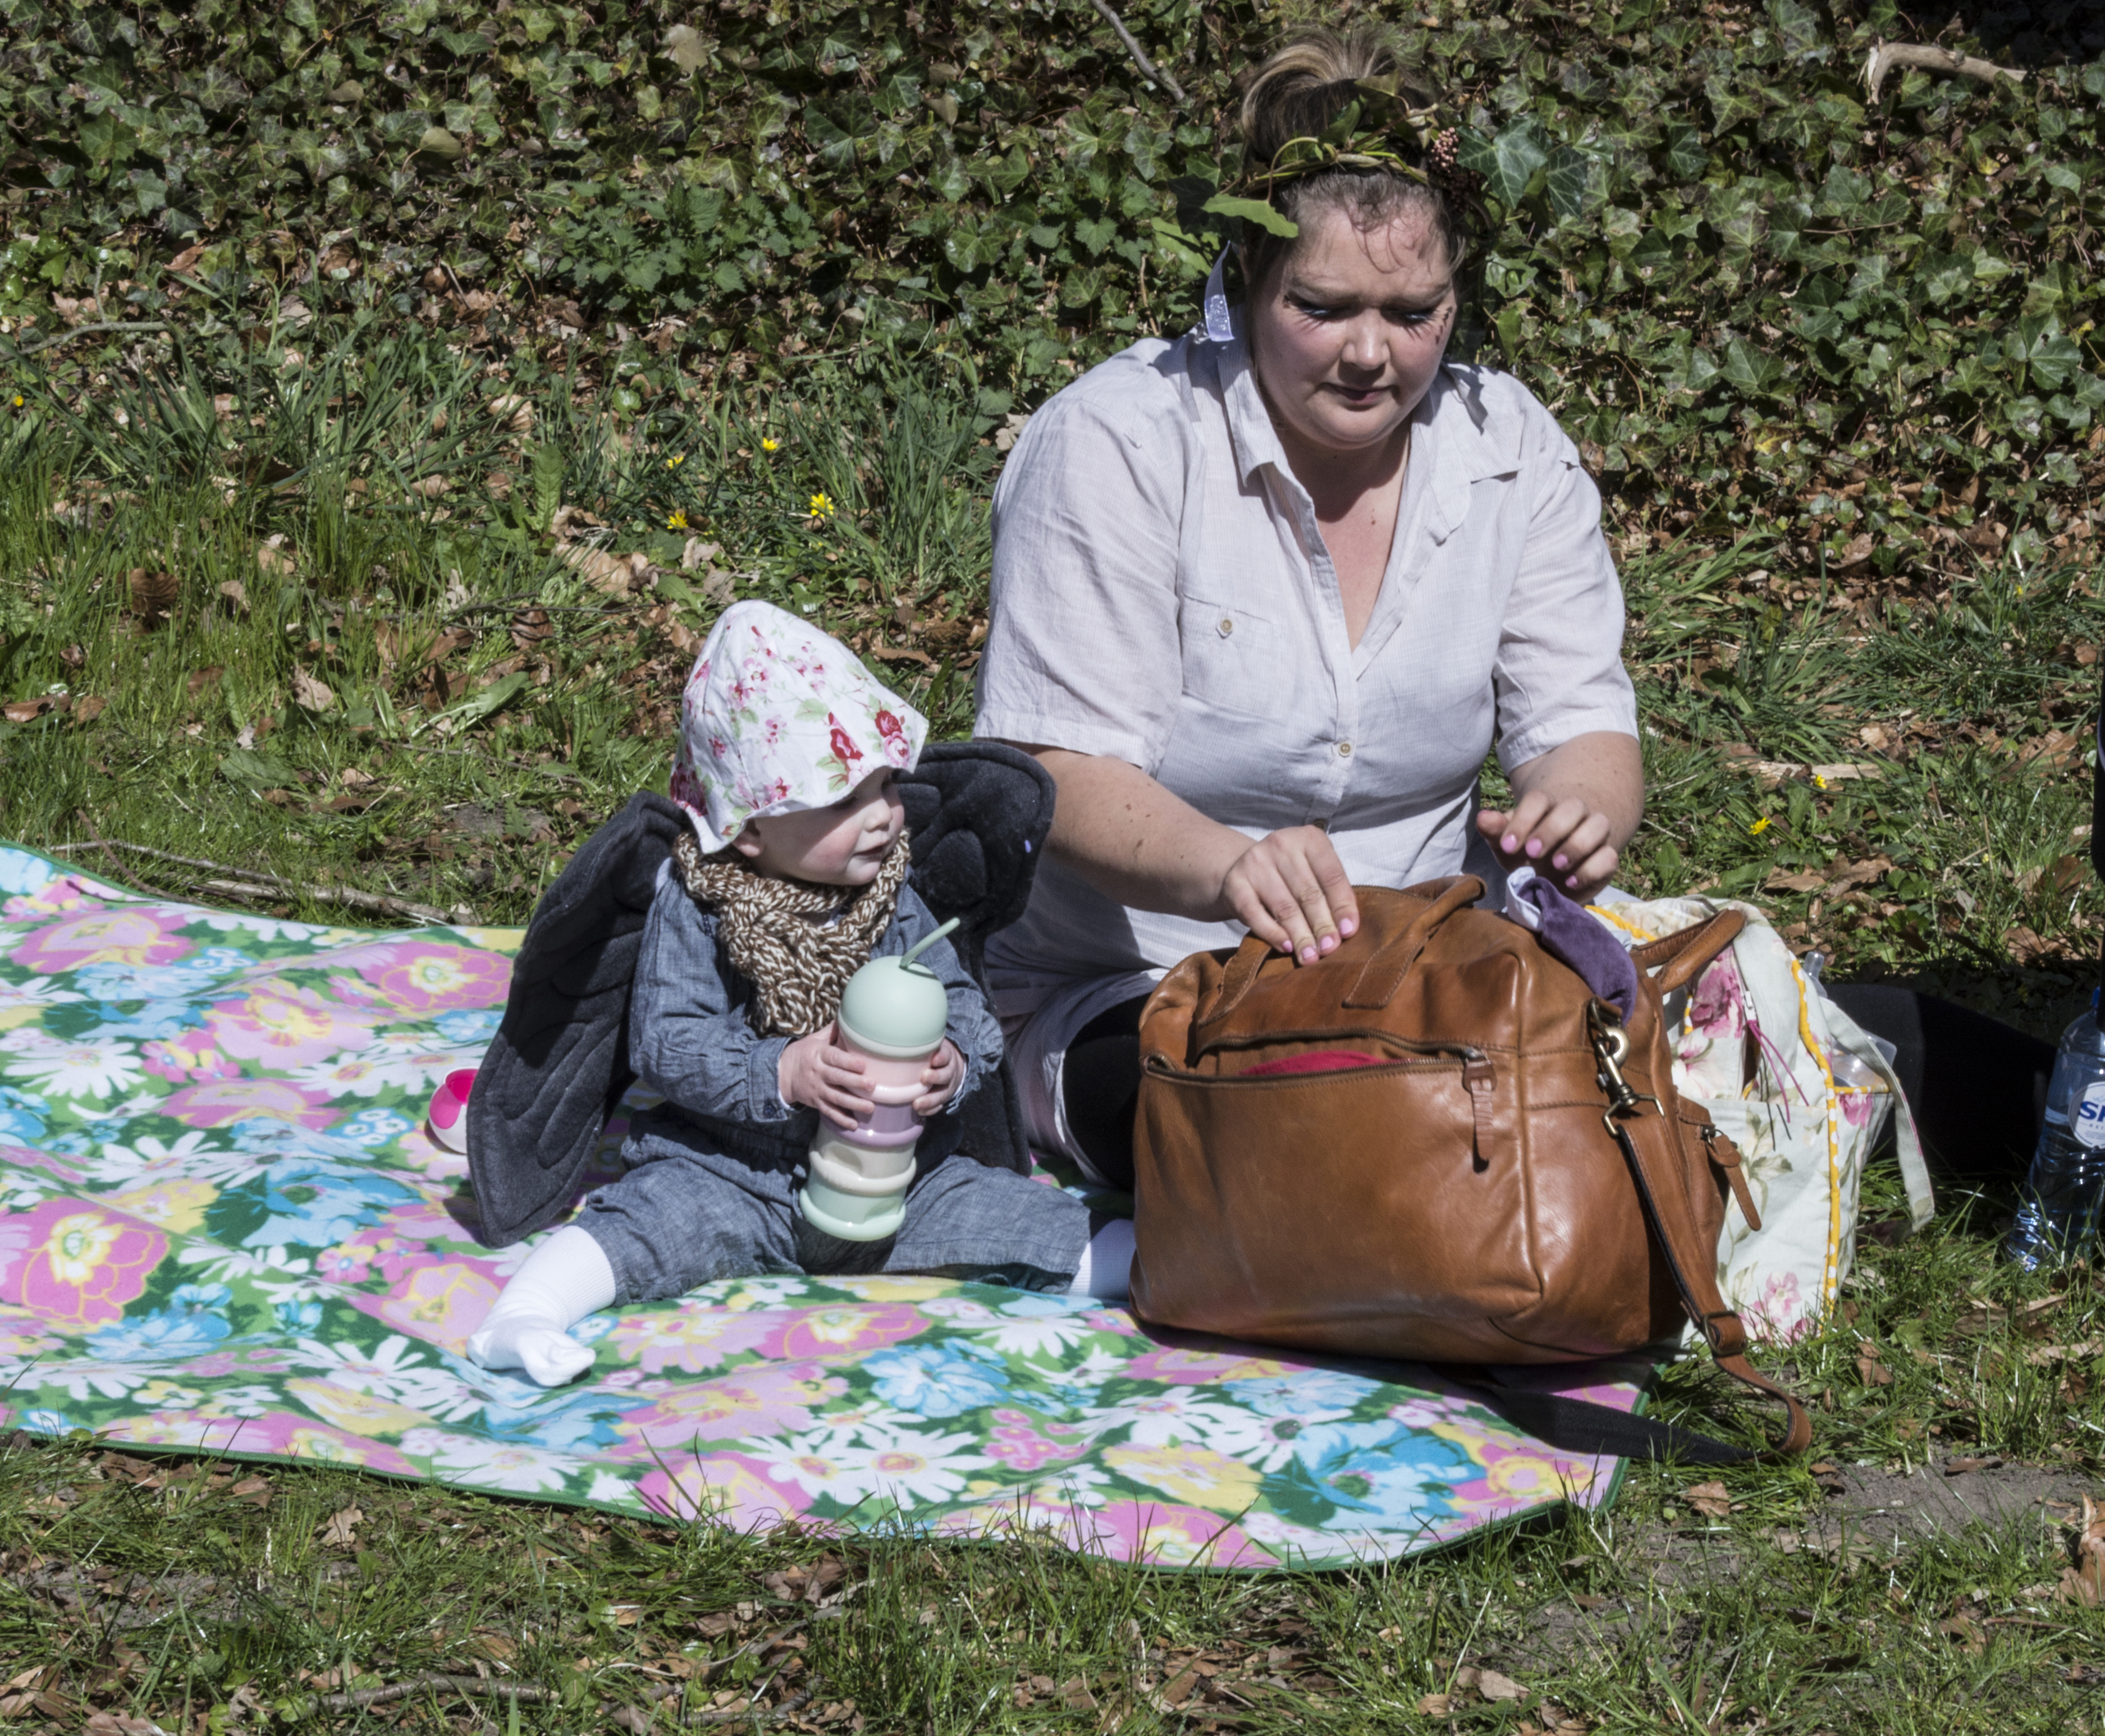
outdoor, person, people, photography, photo, spring, child, nikon, picnic, holland, festival, nederland, netherlands, 2013, fun, dutch, outdoorphotography, picture, photograph, fotos, foto, fotografie, fantasy, elf, event, costume, fair, paulvandevelde, pdvandevelde, padagudaloma, dordrecht, nederlandinfotos, evenementenfotografie, pvdvfotografie, pdvandeveldedordrecht, nederlandsefotografie, dutchphotogaraphy, totallydutch, fotografienederland, hollandsefotografie, fotografieholland, haarzuilens, dehaar, elfia, kasteeldehaar, elffantasyfair, elfiahaarzuilens, fantasyevent, elfia2013, wwwelfiacom, dwarveshobbits, moeder, dochter, peuter